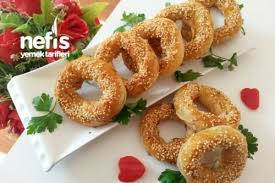
Yemek: simit